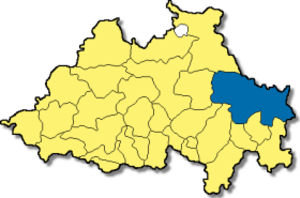
Altmannstein
Kort
Altmannstein er en købstad Landkreis Eichstätt i Regierungsbezirk Oberbayern i den tyske delstat Bayern. Altmannstein ligger i Schambachtal i Naturpark Altmühltal.